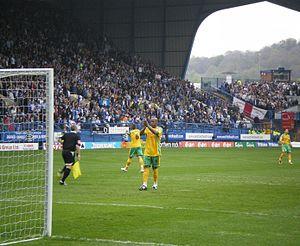
Dion Dublin, né le 22 avril 1969 à Leicester, est un footballeur anglais jouant de la fin des années 1980 à la fin des années 2000.